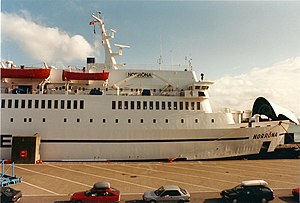
Norröna / Galleri
Norröna er Færøernes største færge opkaldt efter det gamle ord for nordisk: norrøn. Den sejler mellem Hirtshals – Tórshavn og Seyðisfjörður.